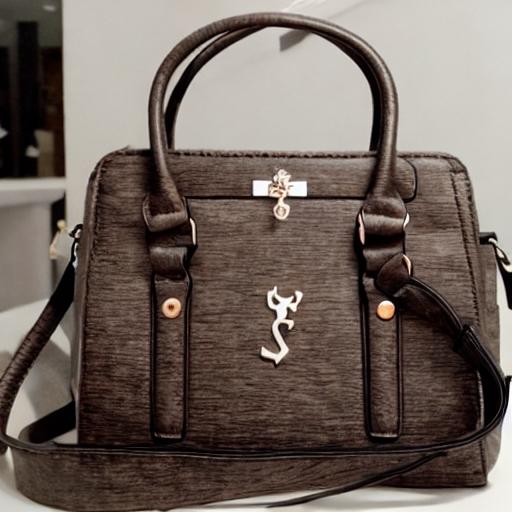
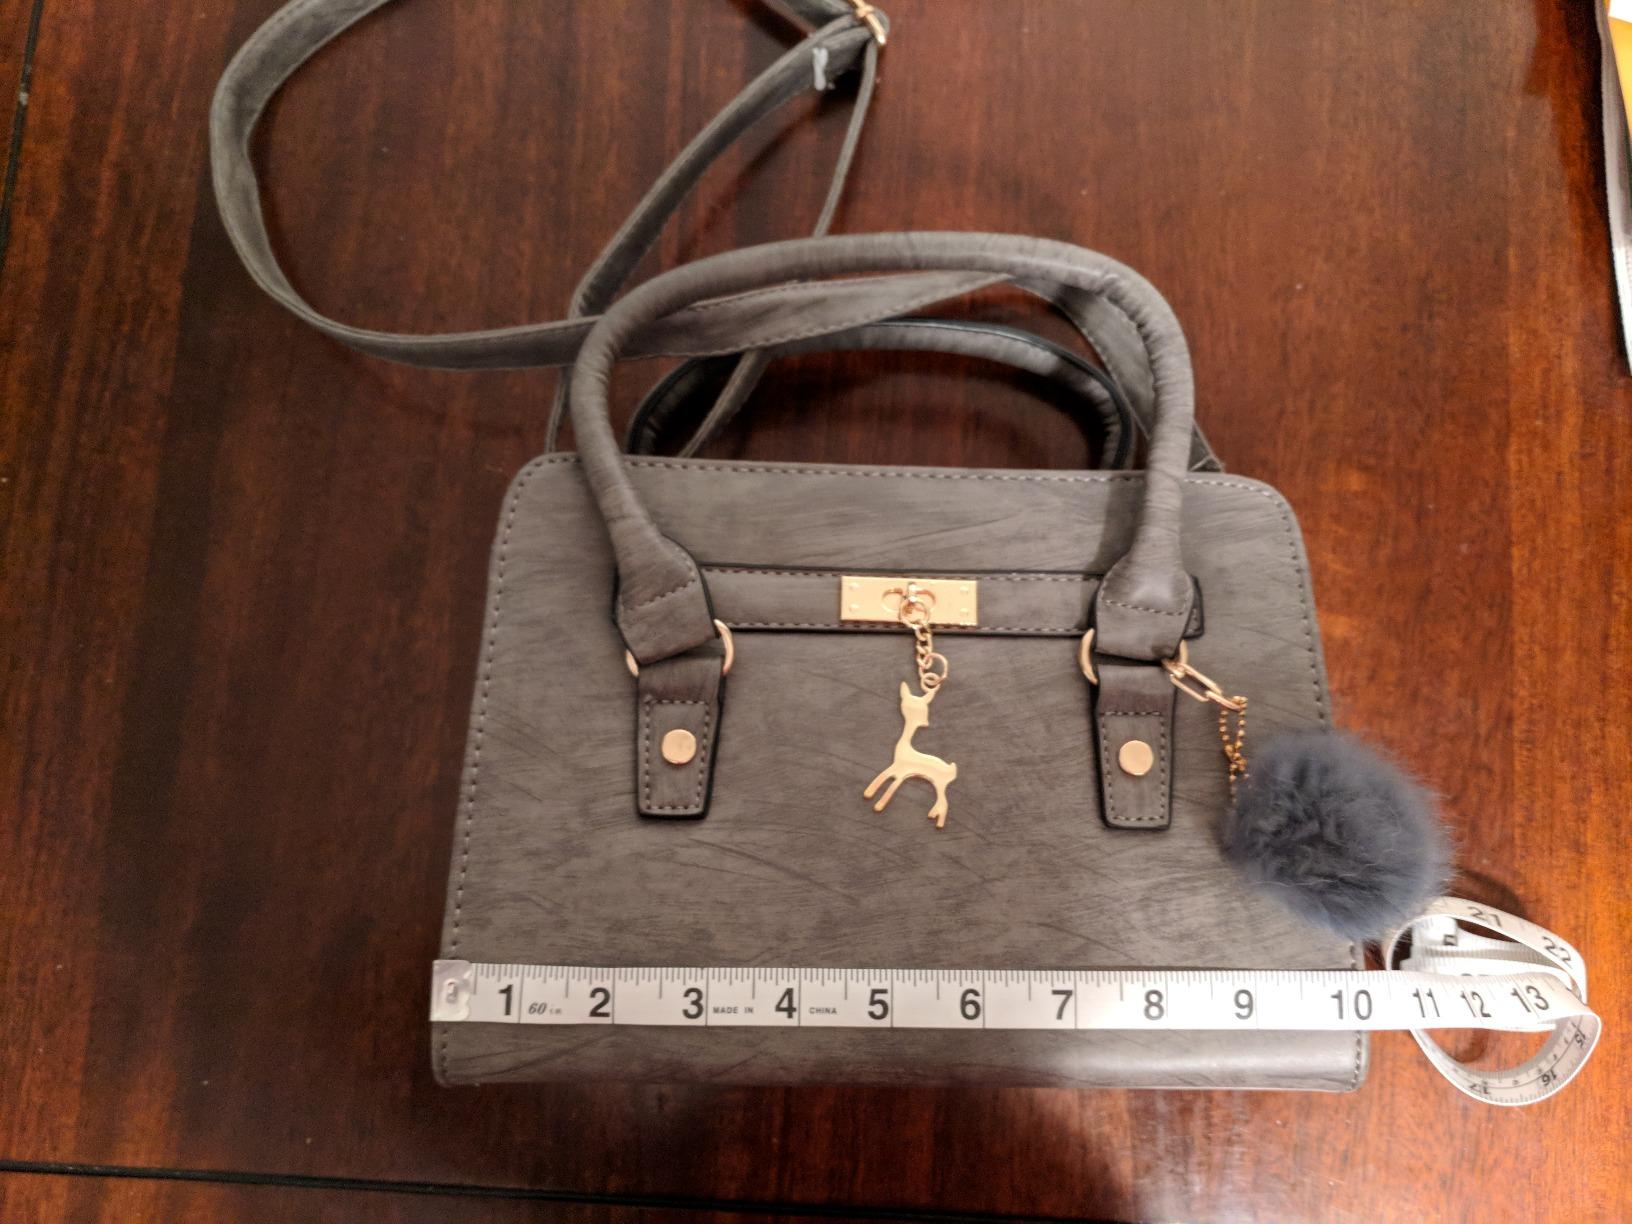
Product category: accessories_handbag
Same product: no